Roman Catholic Diocese of Scala

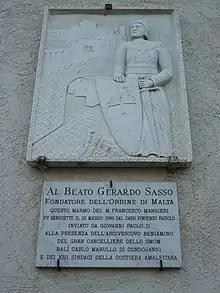
Inscription and bas-relief made with marble dedicated to Gerardo Sasso in Scala

Scala is the oldest town on the Amalfi coast, set about above sea level. According to tradition, it was founded in the 4th century AD by a group of shipwrecked Romans trying to make their way to Constantinople. A fortified bulwark, Scala was part of the defensive system of the territory of Amalfi. Its history is closely related to that of the Marine Republic of Amalfi. It was a bishopric from 987 to 1818. In 1073 during the Norman conquest of southern Italy, after a strong siege, Scala was burned by Robert Guiscard. Soon after, it was sacked by the Pisans, by Ottone Brunswich (1210), and by the Sicilians (1283).